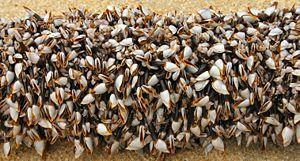
Anatifes (Lepas anatifera), Bophut, île de Ko Samui, Thailande. 日本語: フジツボ目 (Lepas anatifera) Русский: Морские уточки Lepas anatifera — ракообразные-фильтраторы, на острове Самуй в Тайланде.
Les Anatifes sont un sous-ordre de crustacés cirripèdes pédonculés. Ils s'alimentent par filtration, fixés sur un objet flottant ou des rochers, aussi ont-ils été considérés longtemps comme étant des mollusques. Ils sont aisément reconnaissables par leur fixation musclée appelée pied ou pédoncule. Ils sont souvent confondus avec d'autres espèces du sous-ordre des pédonculés comme les pouce-pied ou d'autres cirripèdes.
Le super-embranchement des Ecdysozoa, ou Ecdysozoaires, est un clade d'animaux représentant la division des protostomiens dont le développement s'effectue par une ou plusieurs mues cuticulaires.